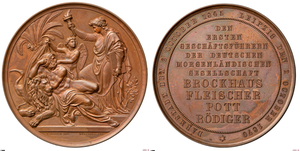
La Société orientale allemande fondée le 2 octobre 1845 à Leipzig, est la société savante la plus ancienne d'Allemagne consacrée à l'orientalisme scientifique.
Heinrich Leberecht Fleischer, né le 21 février 1801 à Schandau-sur-l'Elbe et mort le 10 février 1888 à Leipzig, est le fondateur de l'arabologie moderne en Allemagne et d'un des orientalistes les plus éminents de son époque.
August Friedrich Pott, né le 14 novembre 1802 à Nettelrede, dans l'électorat de Brunswick-Lunebourg, et mort le 5 juillet 1887 à Halle, est un philologue allemand.
Hermann Brockhaus, né le 28 janvier 1806 à Amsterdam et mort le 5 janvier 1877 à Leipzig, est un fameux orientaliste allemand, spécialiste du sanscrit et du persan. Il était le fils de l'éditeur Friedrich Arnold Brockhaus, le frère d'Heinrich Brockhaus et le beau-frère du compositeur Wagner.